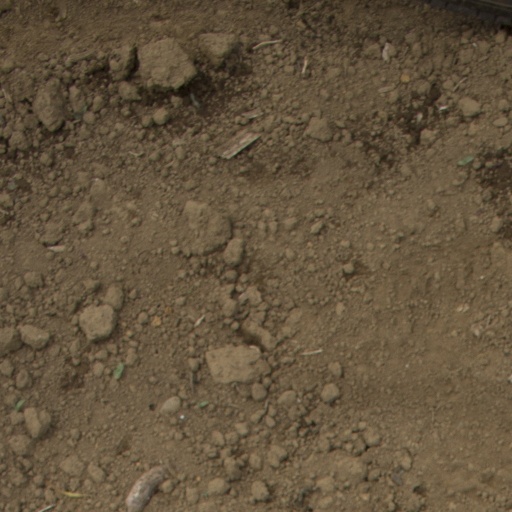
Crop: Jerusalem artichoke